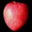
Label: apple